Milankovič (lunar crater)

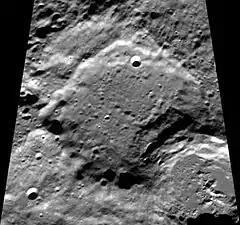
Clementine mosaic

Milankovič is a lunar impact crater that is located in the high northern latitudes on the far side of the Moon. Overlapping the southeastern rim is the smaller but more sharply defined crater Ricco. Just to the south is Karpinskiy, and to the north is the prominent Plaskett.